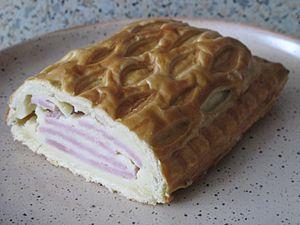
Feuillantine franc-comtoise, ou feuilleté comtois. Plat salé à base de couches intercalées de fromage et de jambon dans de la pate feuilletée
Cuisine traditionnelle est une expression qui fait référence à divers styles gastronomiques dérivés de la culture française. Sa version la plus renommée a formé la base de ce qui est internationalement connu par l'appellation grande cuisine. Elle a été codifiée par plusieurs chefs, notamment par Auguste Escoffier au XXᵉ siècle. En France même pourtant, différents styles de cuisine sont pratiqués et il existe de multiples traditions régionales, si bien qu'il est difficile de parler de la cuisine traditionnelle comme un tout unifié.
Ne pas confondre feuilletine qui, en pâtisserie, est une préparation qui confère aux desserts une texture croquante. La feuilletine peut, par exemple, être obtenue en mélangeant du chocolat fondu avec des crêpes dentelles écrasées, et la feuillantine qui est un plat salé, constitué de pâte feuilletée avec une alternance d'ingrédients en couches successives.